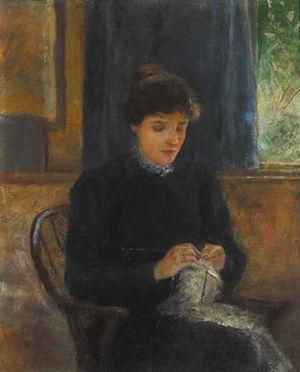
Susan Mary « Lily » Yeats est une brodeuse associée au mouvement du Celtic revival. En 1908, elle fonde le département broderie des Cuala Industries, avec qui elle travaille jusqu'à sa dissolution en 1931. Elle est connue pour ses tableaux brodés.